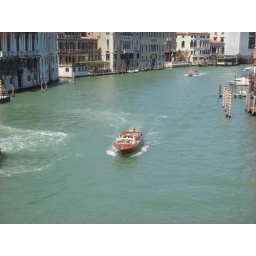
There's cool old wooden motor boats all over